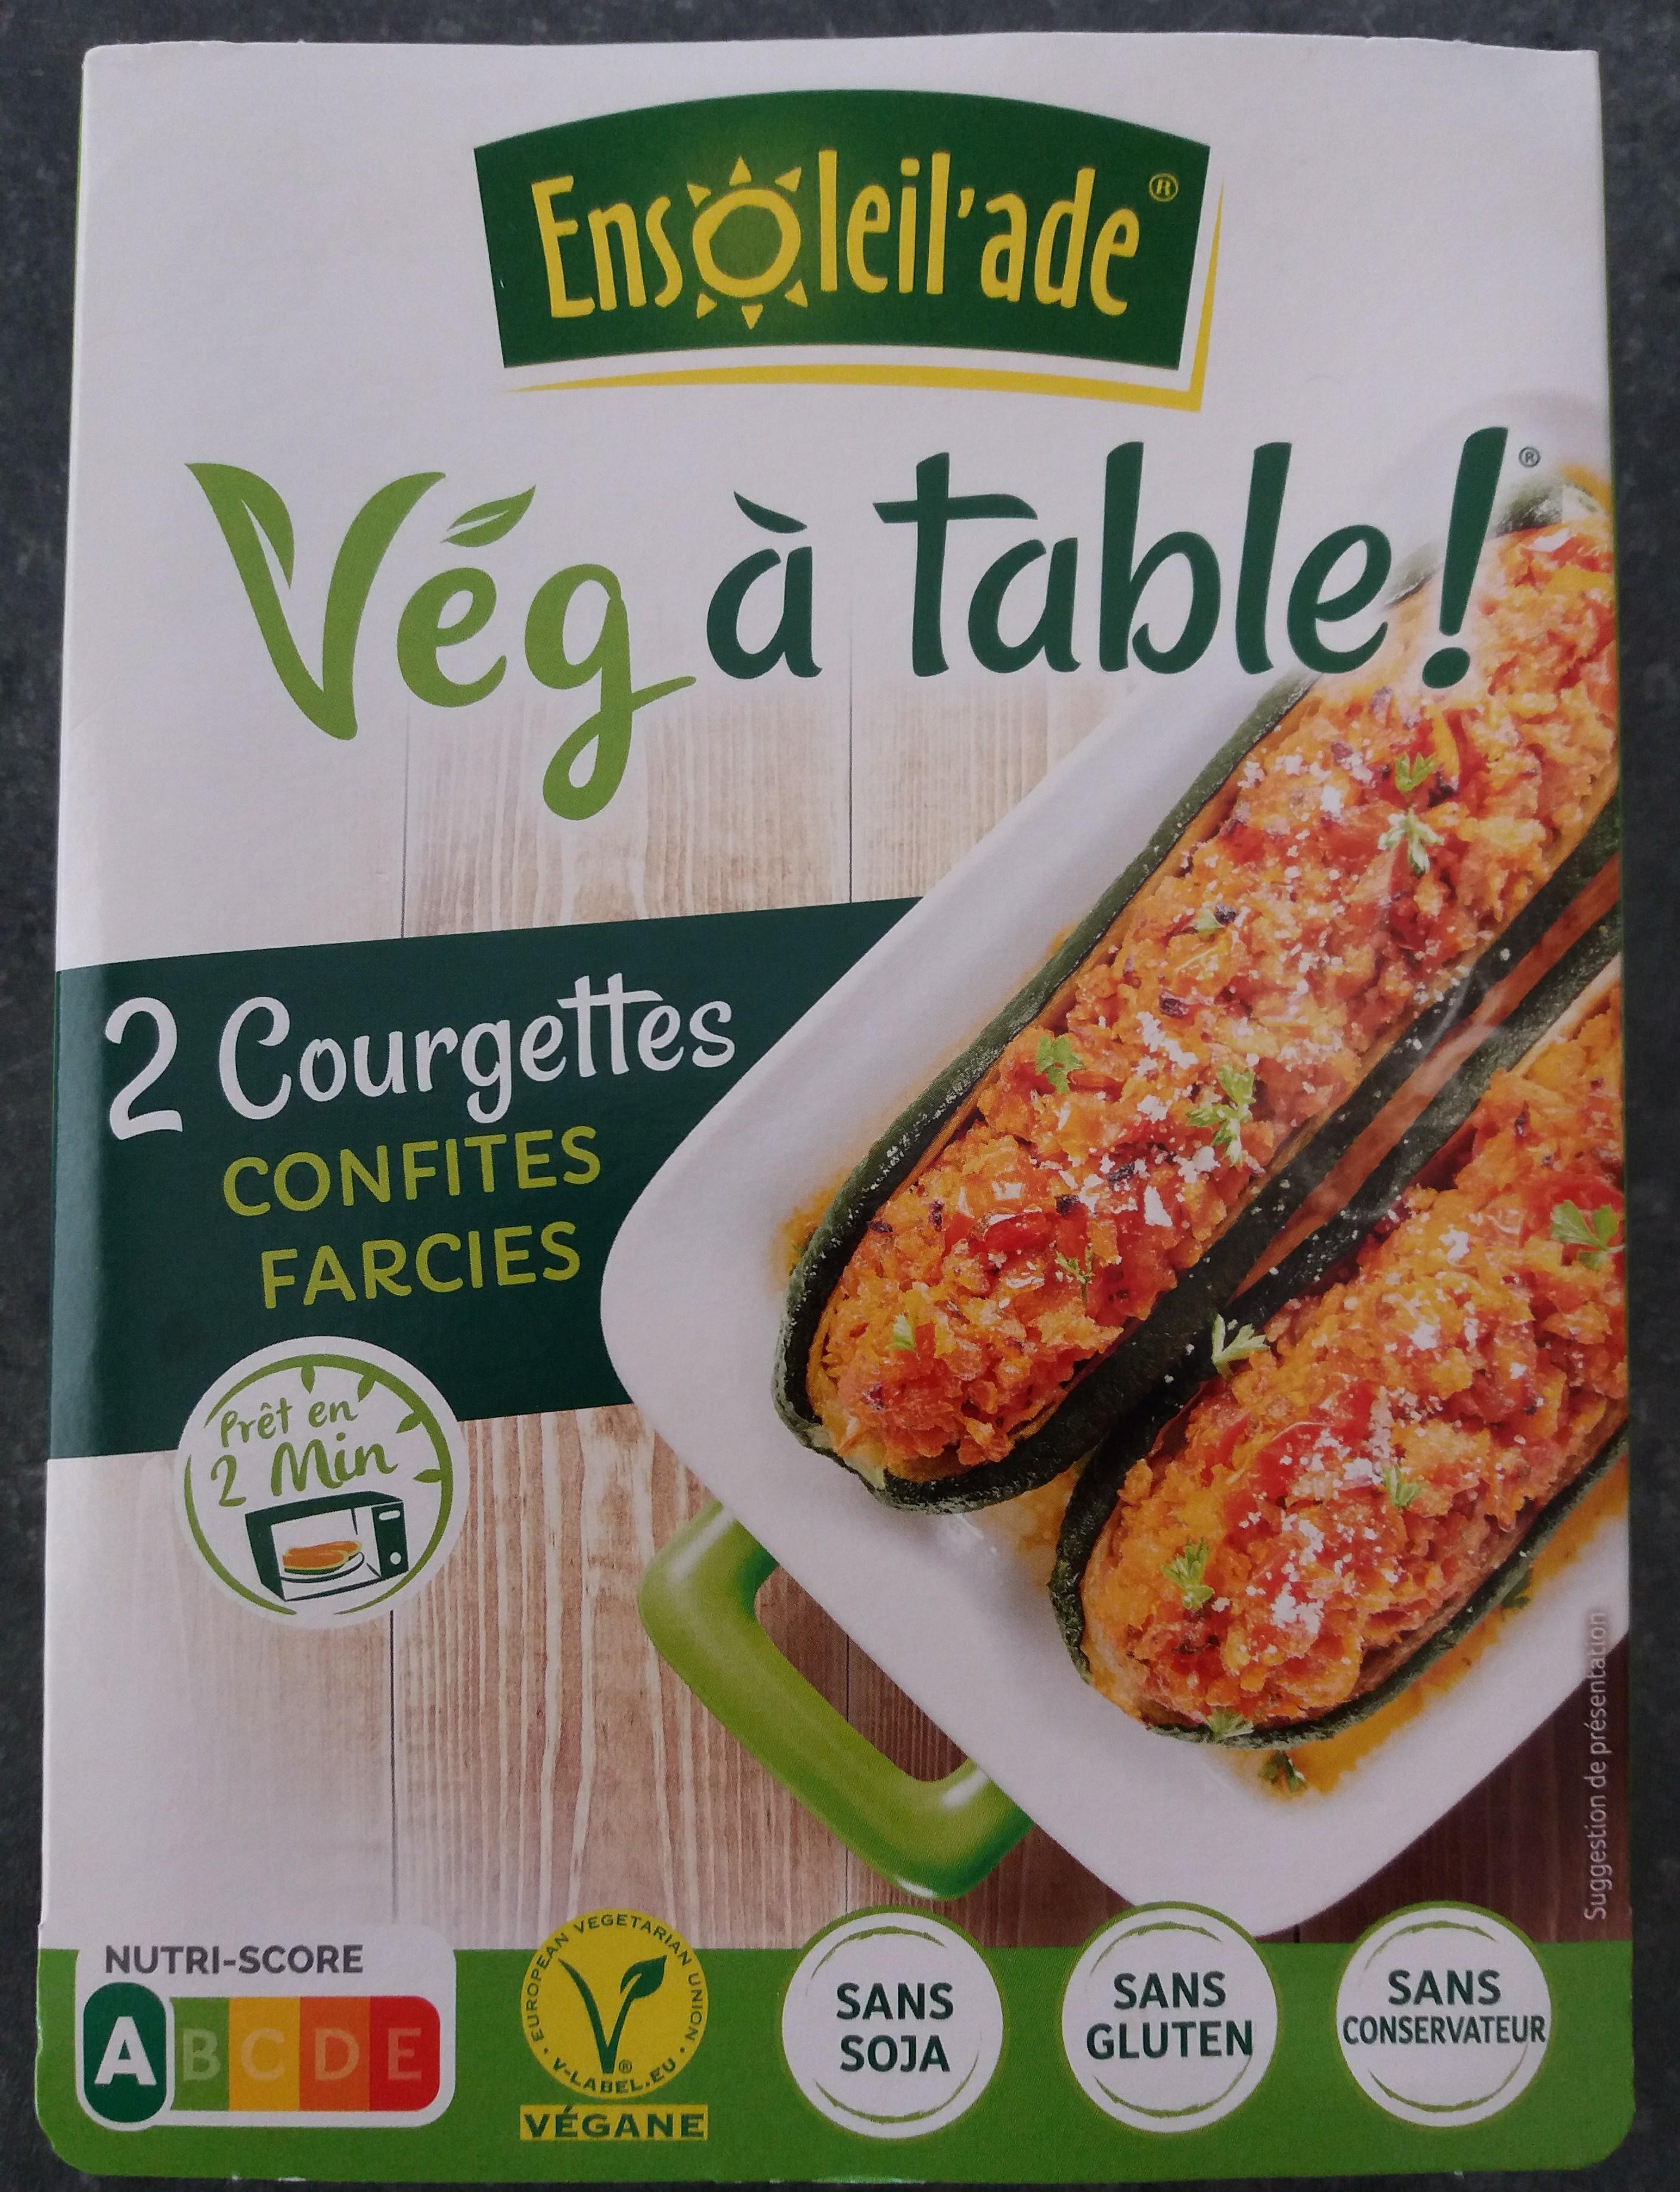
Nutri-Score label: nutriscore-a